Ambulance

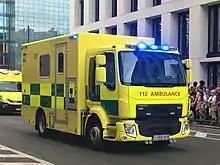
Truck-based ambulance in Antwerp, Belgium

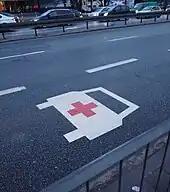
An ambulance lane in Warsaw, Poland

The history of the ambulance begins in ancient times, with the use of carts to transport incurable patients by force. Ambulances were first used for emergency transport in 1487 by the Spanish, and civilian variants were put into operation during the 1830s. Advances in technology throughout the 19th and 20th centuries led to modern self-powered ambulances.